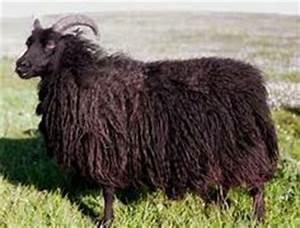
sheep